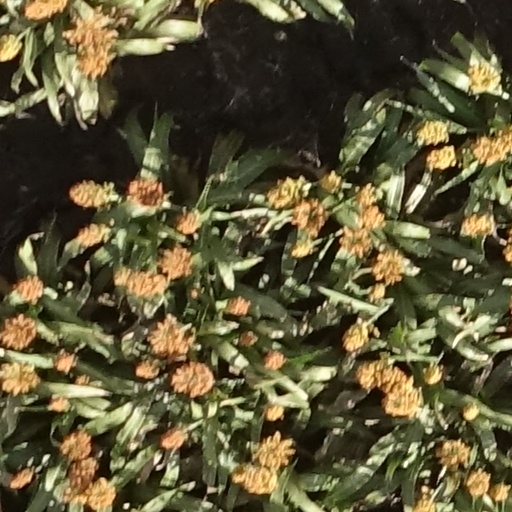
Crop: sorghum